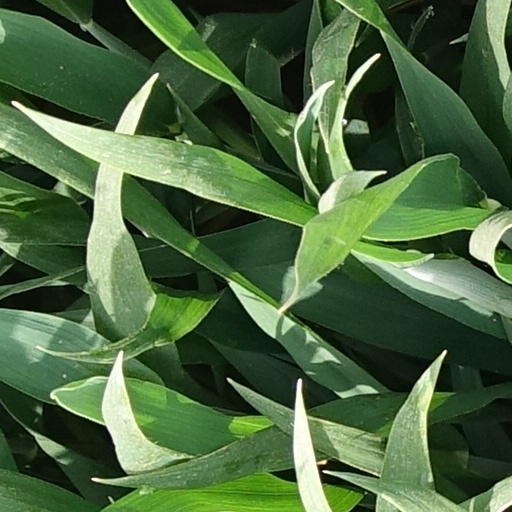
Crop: wheat